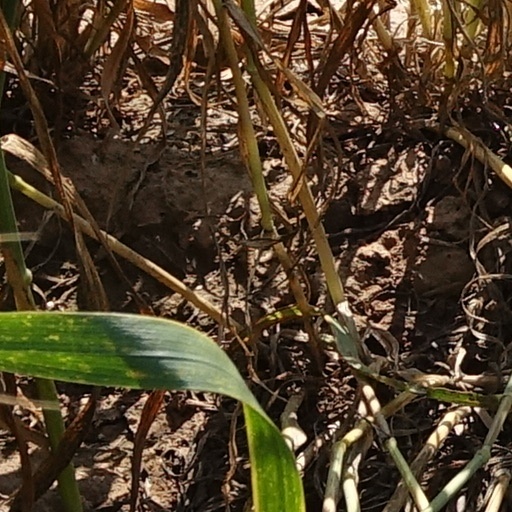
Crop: wheat